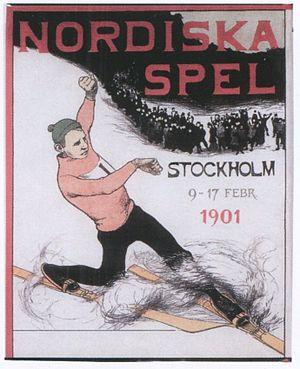
Les Jeux nordiques sont le premier événement multi-sport international basé uniquement sur des sports d'hiver. Créés par Viktor Balck, un membre du Comité international olympique, ils se tiennent entre 1901 et 1926, d'abord en Suède-Norvège, puis en Suède.
Le ski est un moyen de locomotion individuel de glisse pratiqué à l'aide de patins longs et étroits appelés skis, fixés aux pieds, et un ensemble de disciplines sportives essentiellement hivernales. Principalement connue par le ski sur neige, introduite dans les Alpes et les autres massifs européens à la fin du XIXᵉ siècle, cette pratique du ski sur neige naturelle est évidemment dépendante de la présence, de la résistance et de l'épaisseur du manteau neigeux, ce qui limite l'activité aux régions montagneuses ou nordiques, ainsi qu'à la saison hivernale.